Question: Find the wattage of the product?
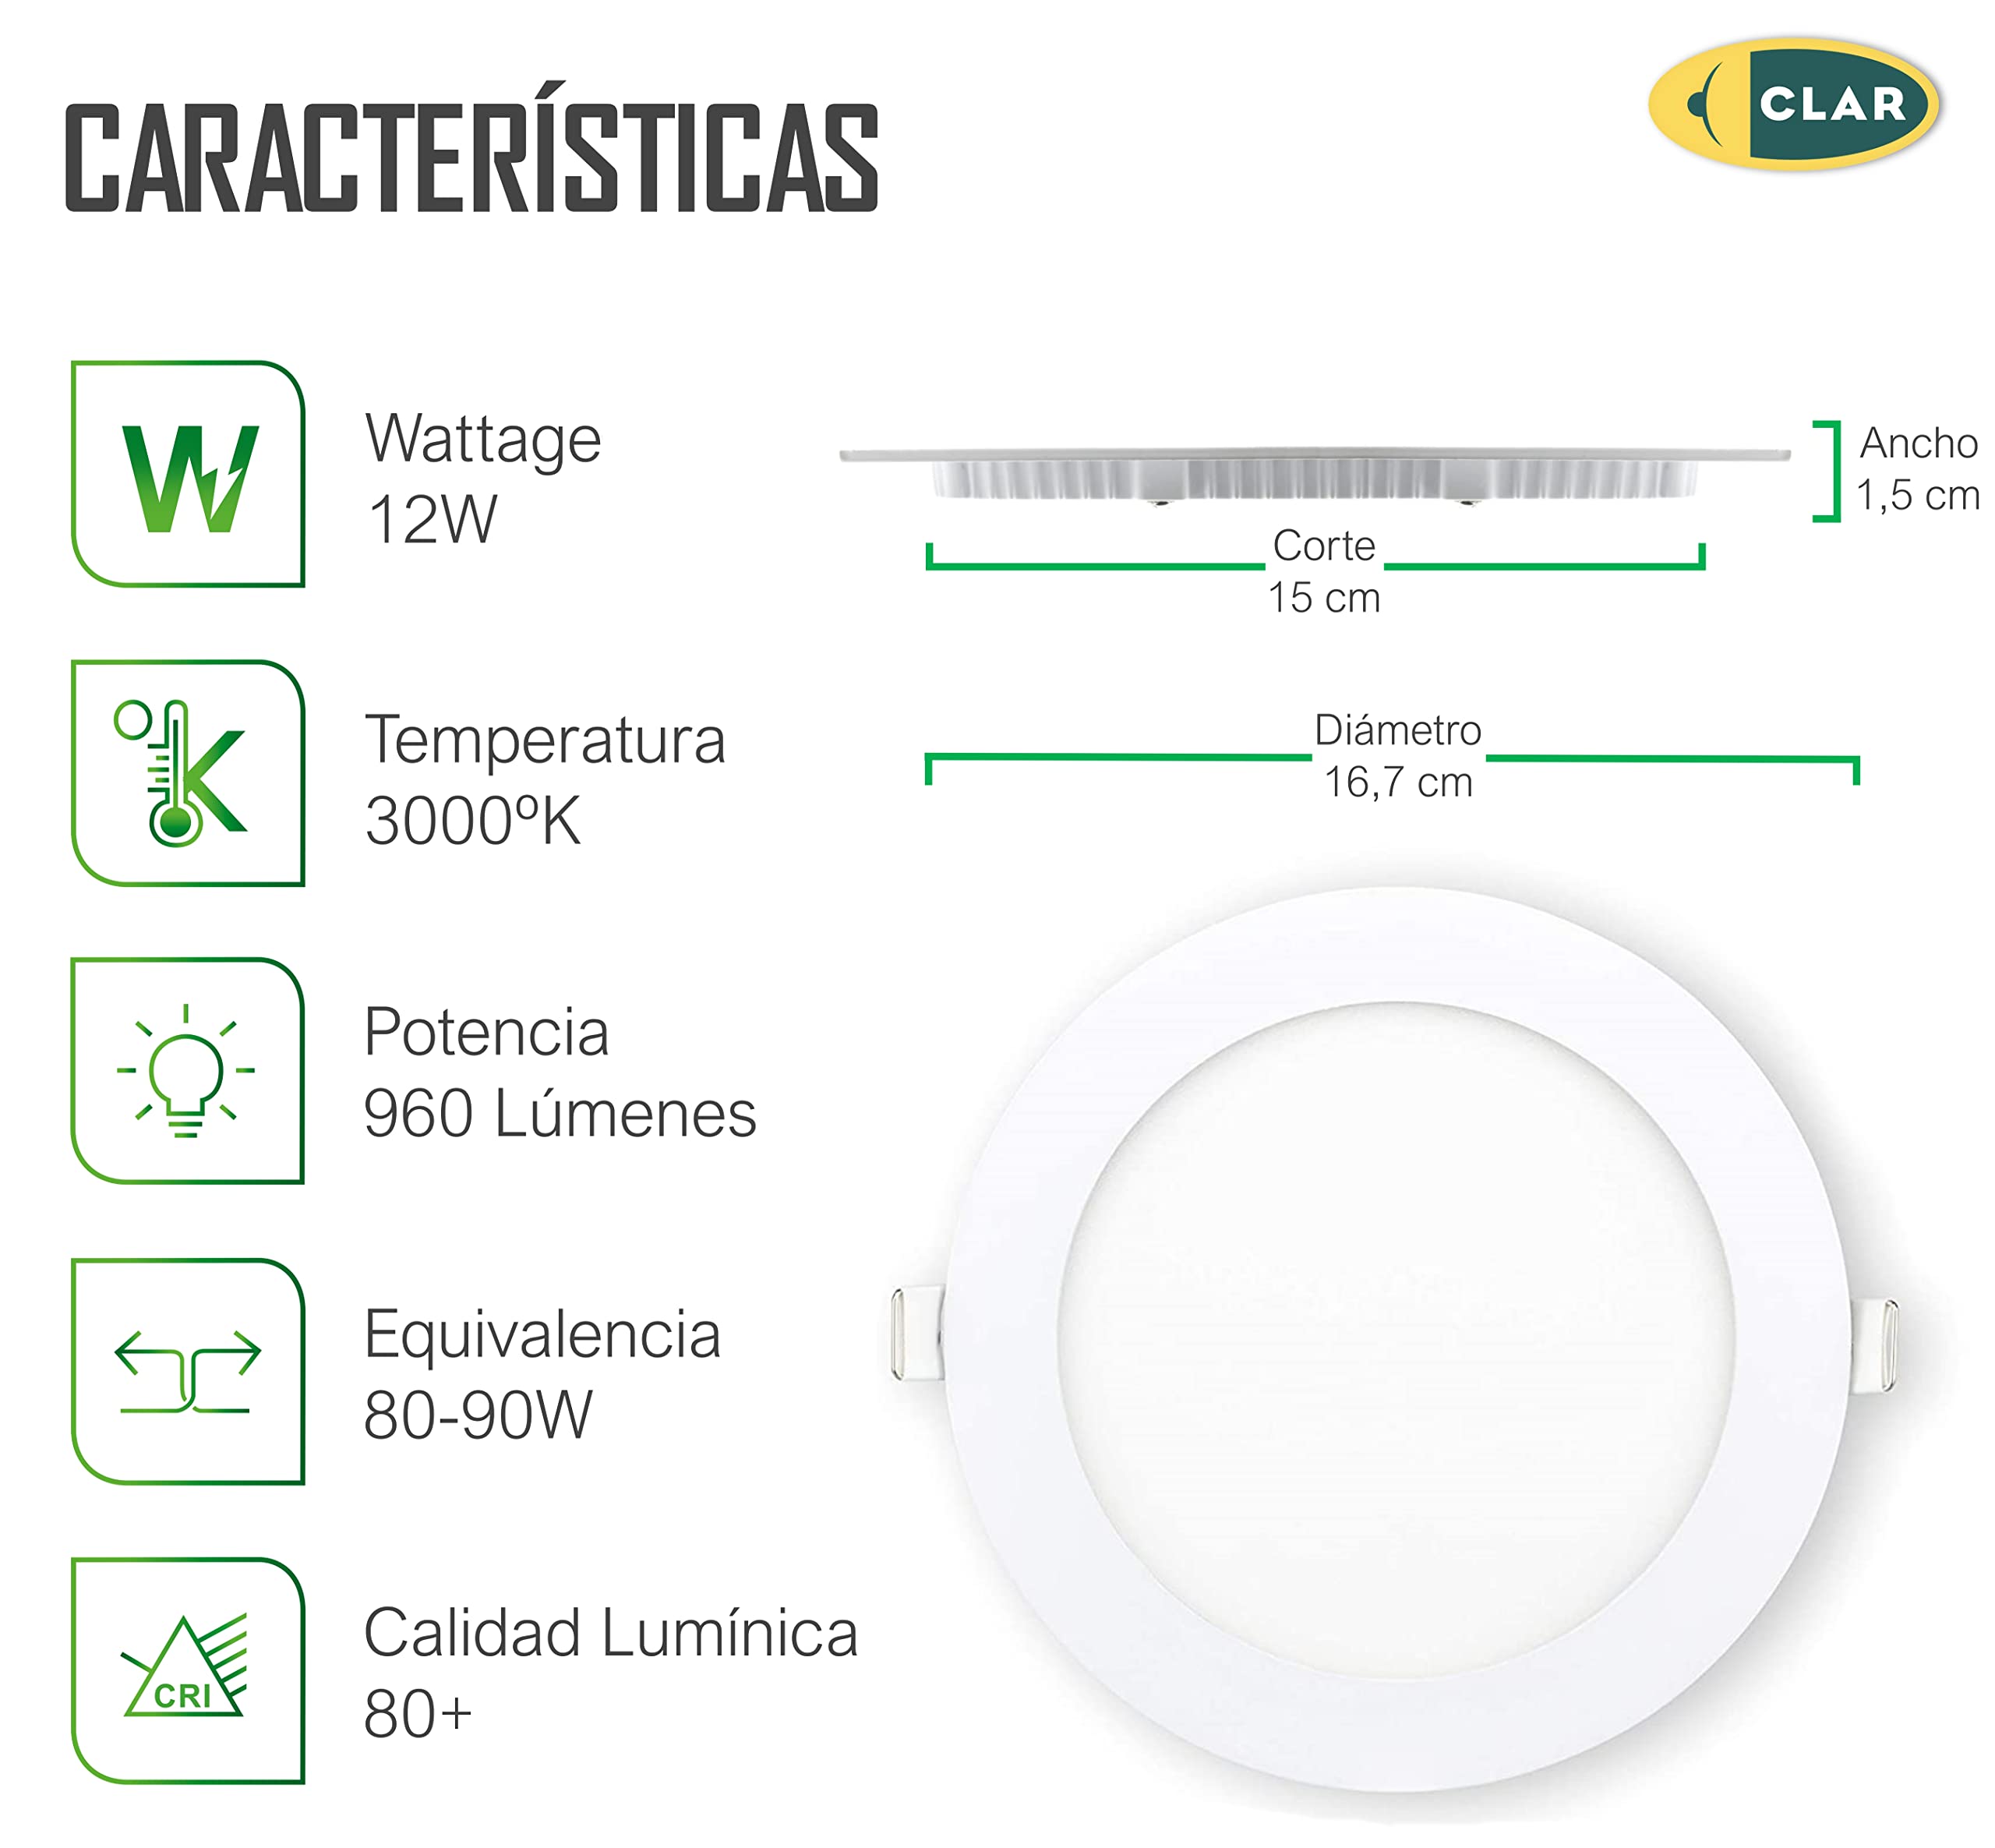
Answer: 12.0 watt